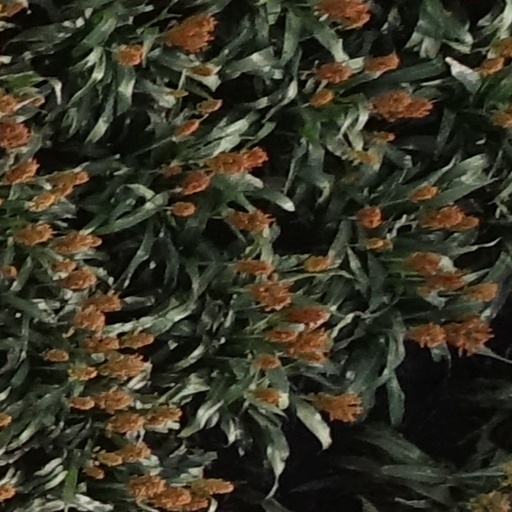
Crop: sorghum